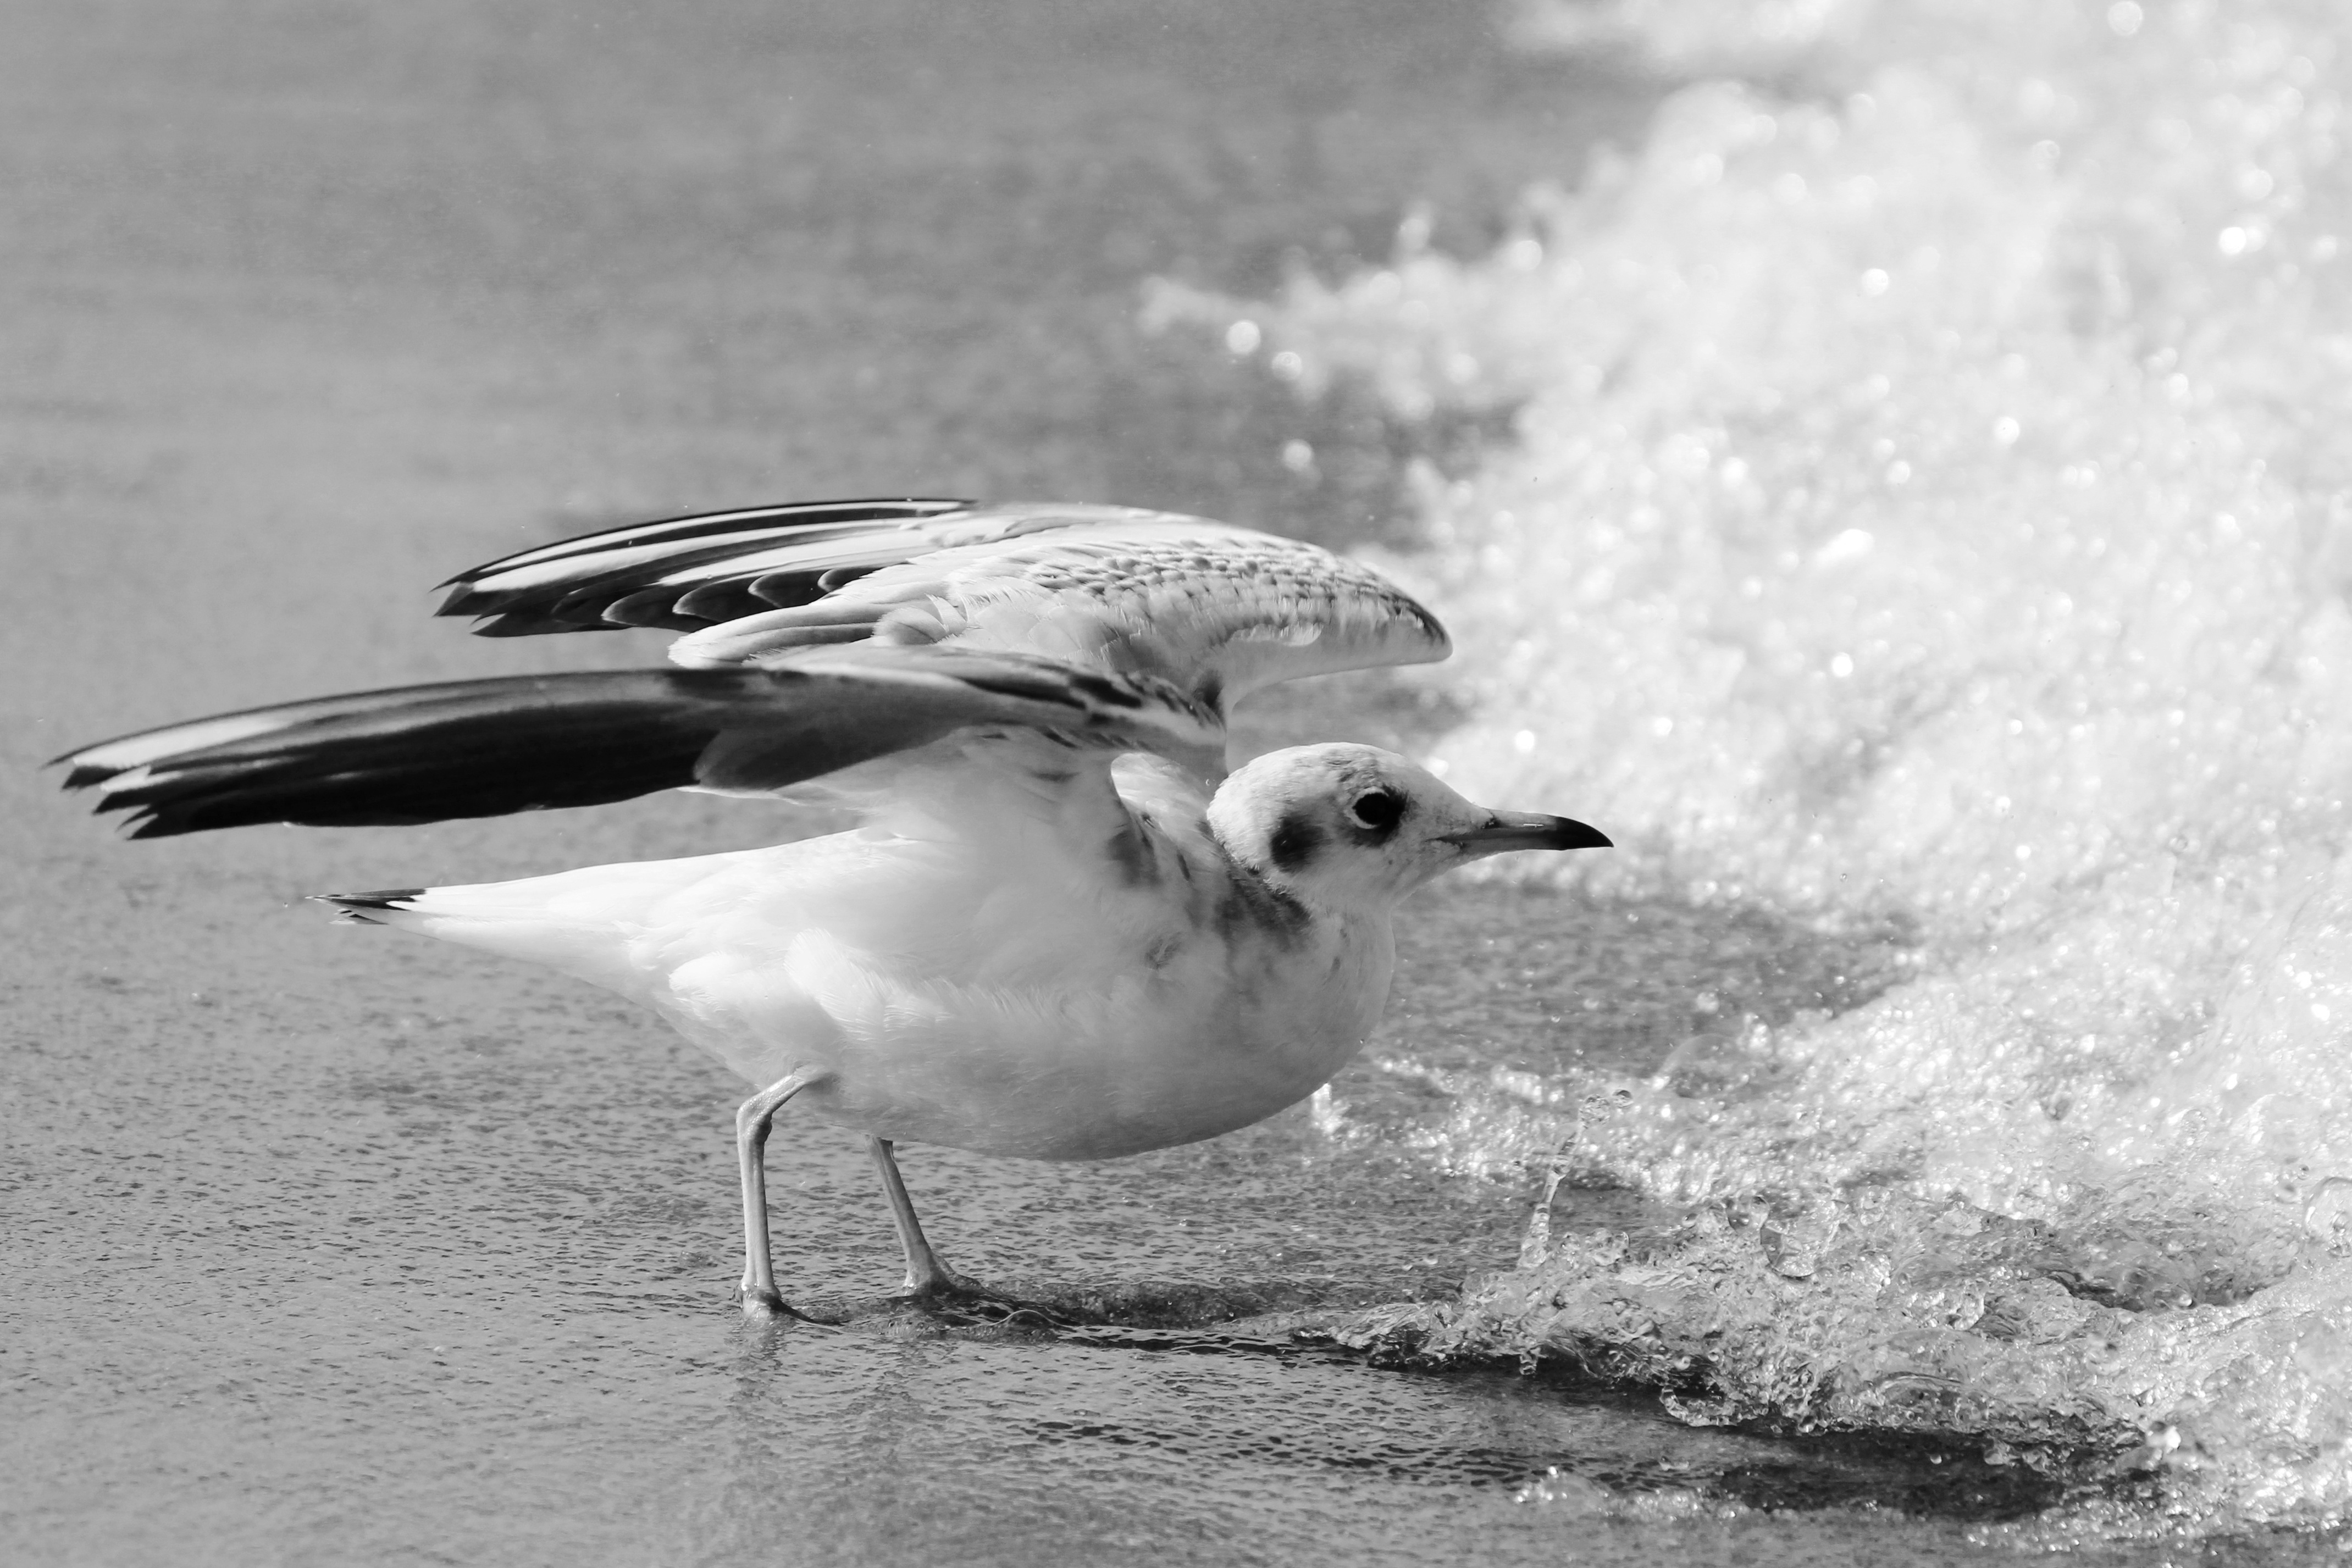
beach, sea, water, bird, black and white, wave, seabird, fly, seagull, wildlife, gull, beak, monochrome, fauna, vertebrate, water bird, shorebird, baltic sea, charadriiformes, monochrome photography